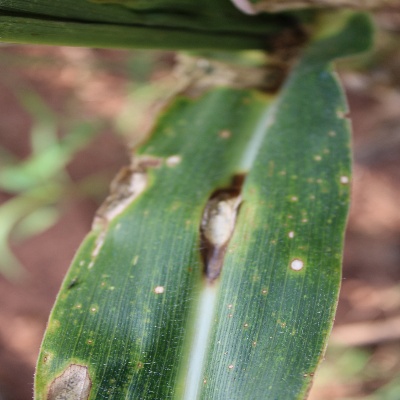
Crop: Maize
Condition: leaf blight